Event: Nepal Earthquake
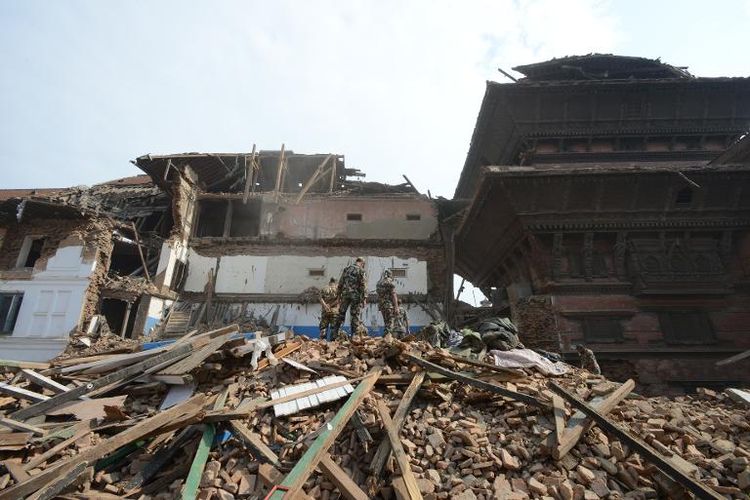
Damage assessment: damage